429th Brigade Support Battalion

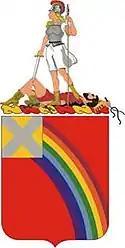
Coat of arms of 246th Coast Artillery and 246th Field Artillery

Through its Battery B, the 246th Coast Artillery traces its history back to 1856 and its coat of arms reflects the highlights of its past. The shield has artillery red for its background, indicative of its branch of service. The saltire, upper left hand corner, is in honor of the service of one of its units (the Danville Grays) in the Confederate Army in the American Civil War. The rainbow calls attention to the service several of its units saw in the Rainbow (42nd) Division of the First World War. The regimental motto – Prepared to Defend – is in keeping with its mission. For this unit, the shield of the coat of arms is also the distinctive unit insignia.